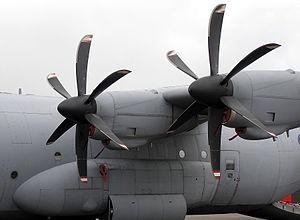
Hélices en drapeau (Hercules C-130). Les nouveaux moteurs et hélices du C-130J. Magyar: Hercules C4 légcsavarjai vitorla helyzetben. Hercules C4 légcsavarjai.
En mécanique, l’hélice est un dispositif formé de plusieurs pales disposées régulièrement autour d’un axe. Lorsque son axe entre en rotation, ce système décrit des hélices dans un fluide en avançant perpendiculairement au plan de rotation, grâce aux pales orientées suivant un certain angle de calage qui prennent appui sur le fluide. Une hélice peut donc être motrice ou réceptrice. Le profil et le calage des pales sont optimisés pour l’utilisation prévue.
En aéronautique, une hélice est un type d'hélice aérienne qui tourne grâce au mouvement rotatif imprimé directement ou indirectement par un moteur et qui, en se vissant dans la masse d'air située devant elle, génère une force qui assure la propulsion de l'aéronef vers l’avant. Elle comporte généralement au moins deux pales présentant, comme des ailes, un profil aérodynamique.
Le Lockheed C-130J Super Hercules est une version dérivée du C-130 Hercules développée à la fin des années 1990.